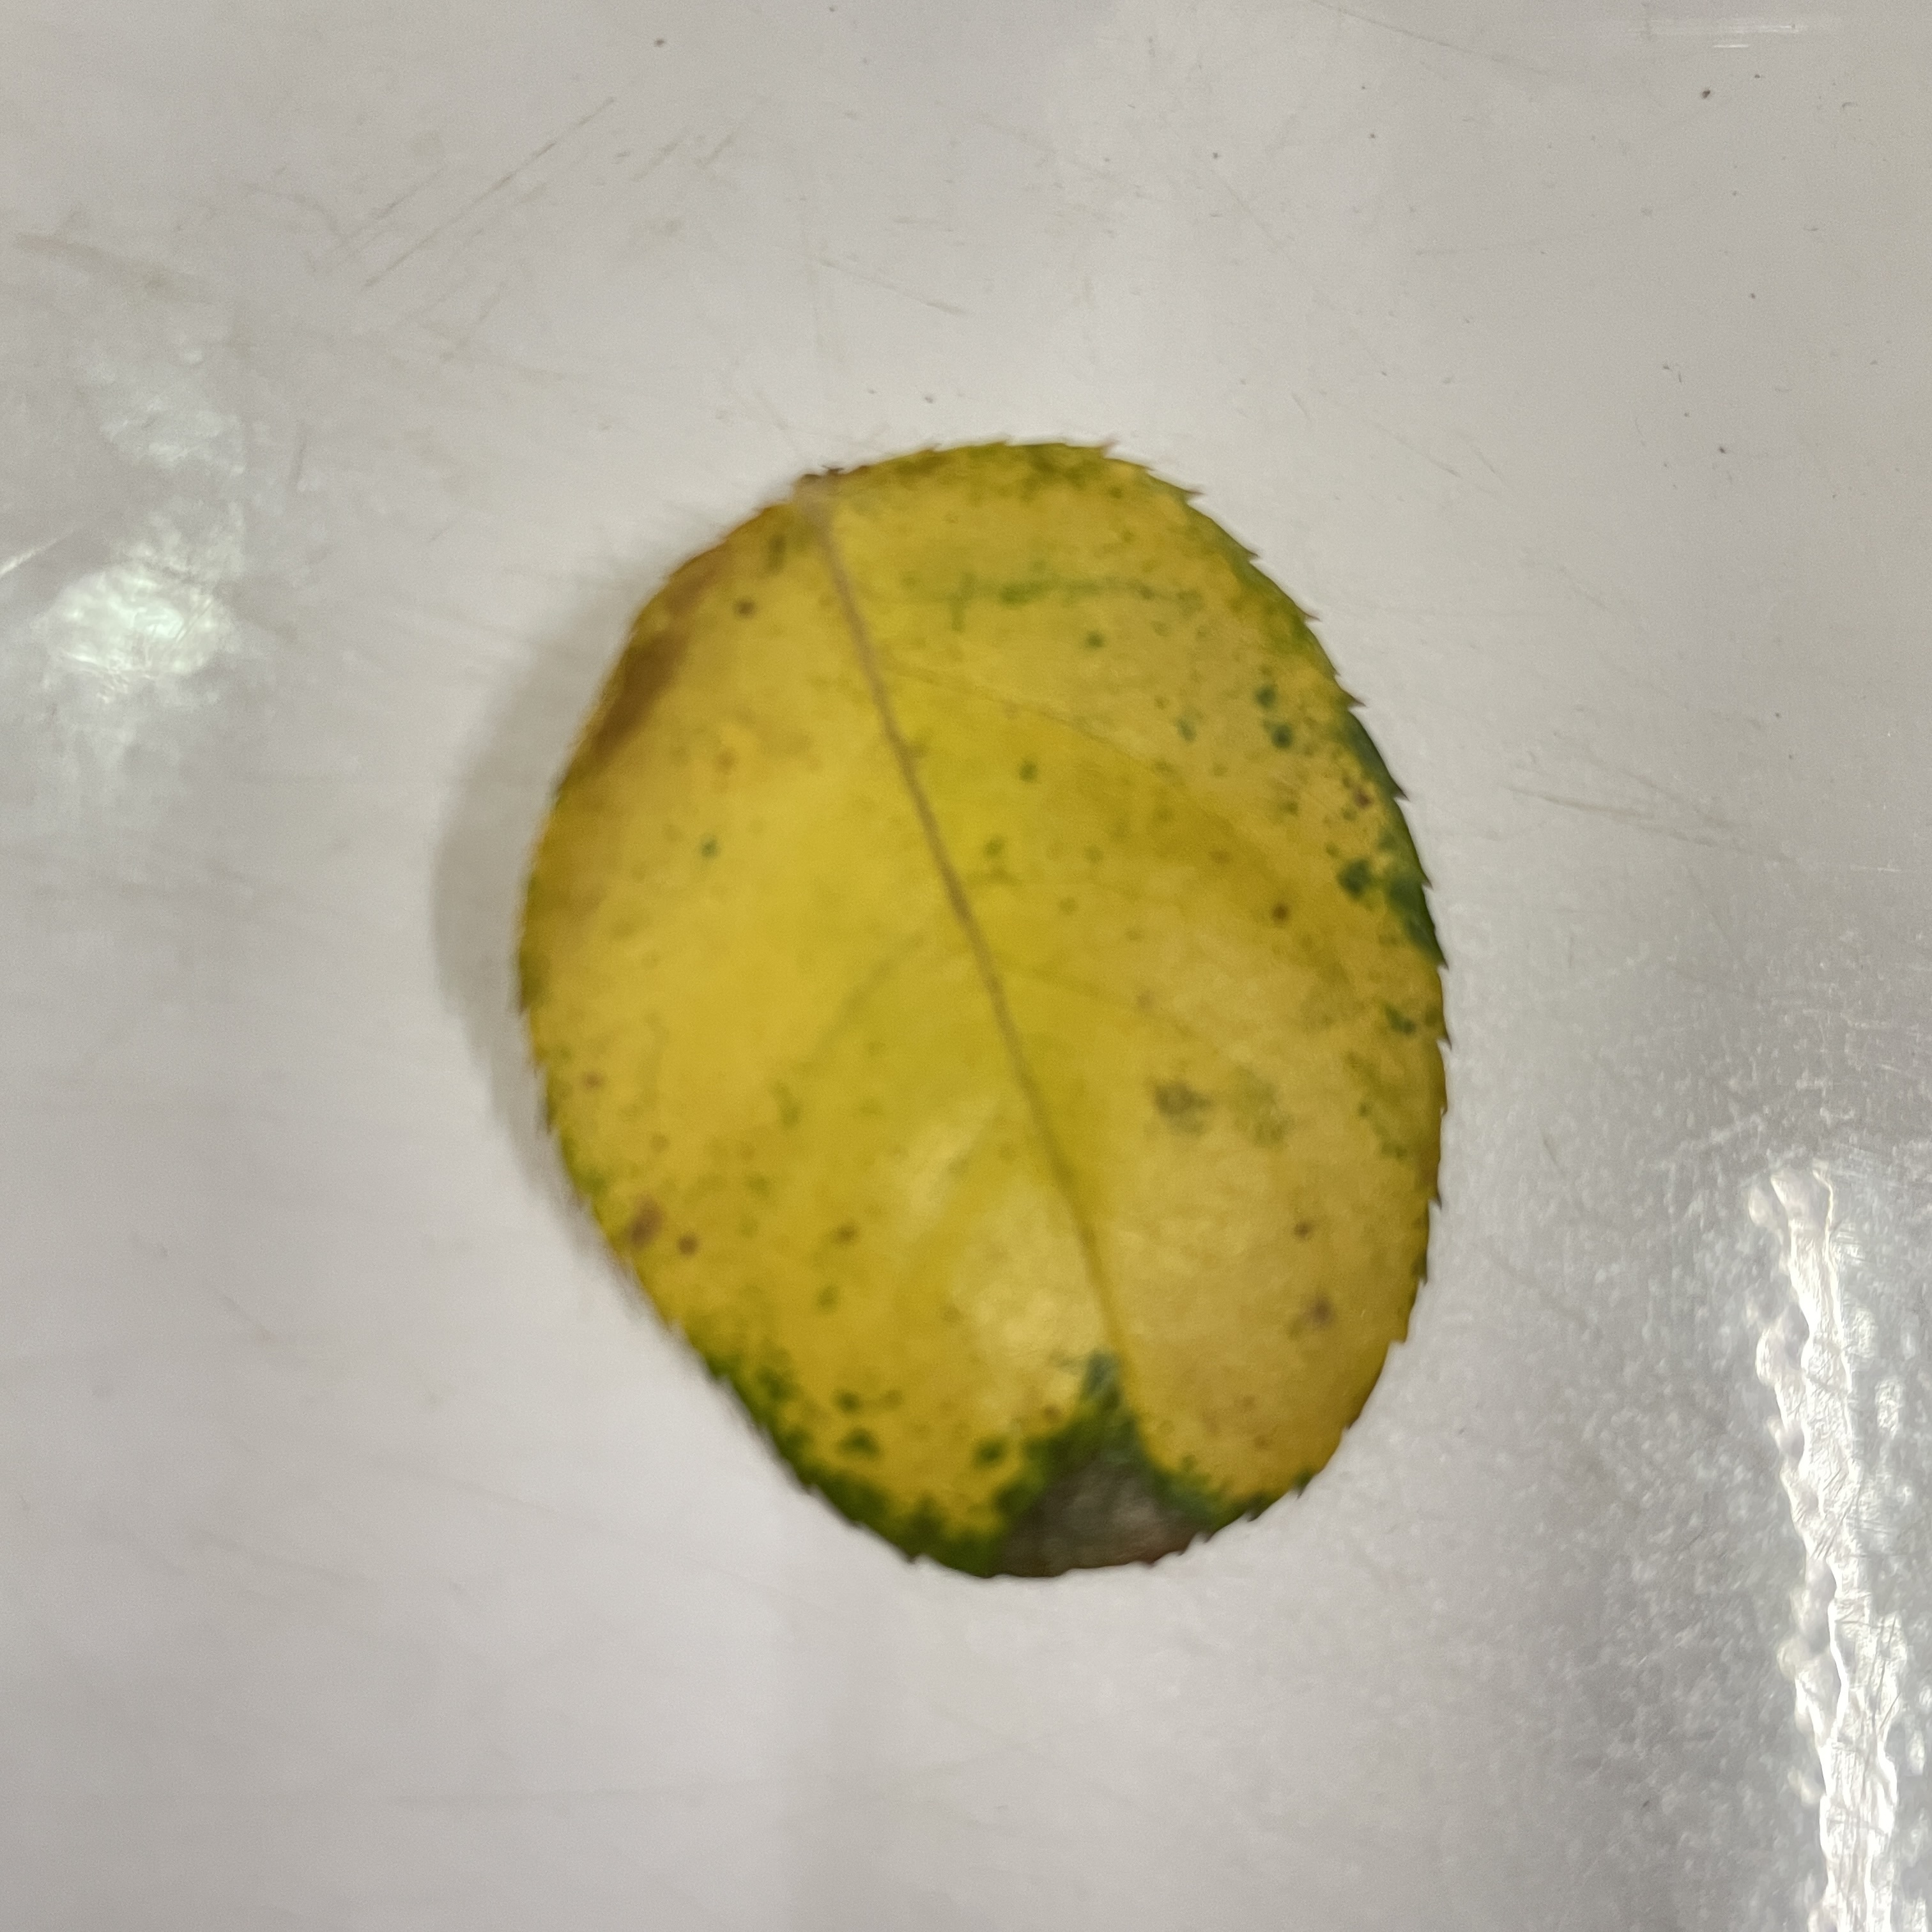
Label: Black Spot